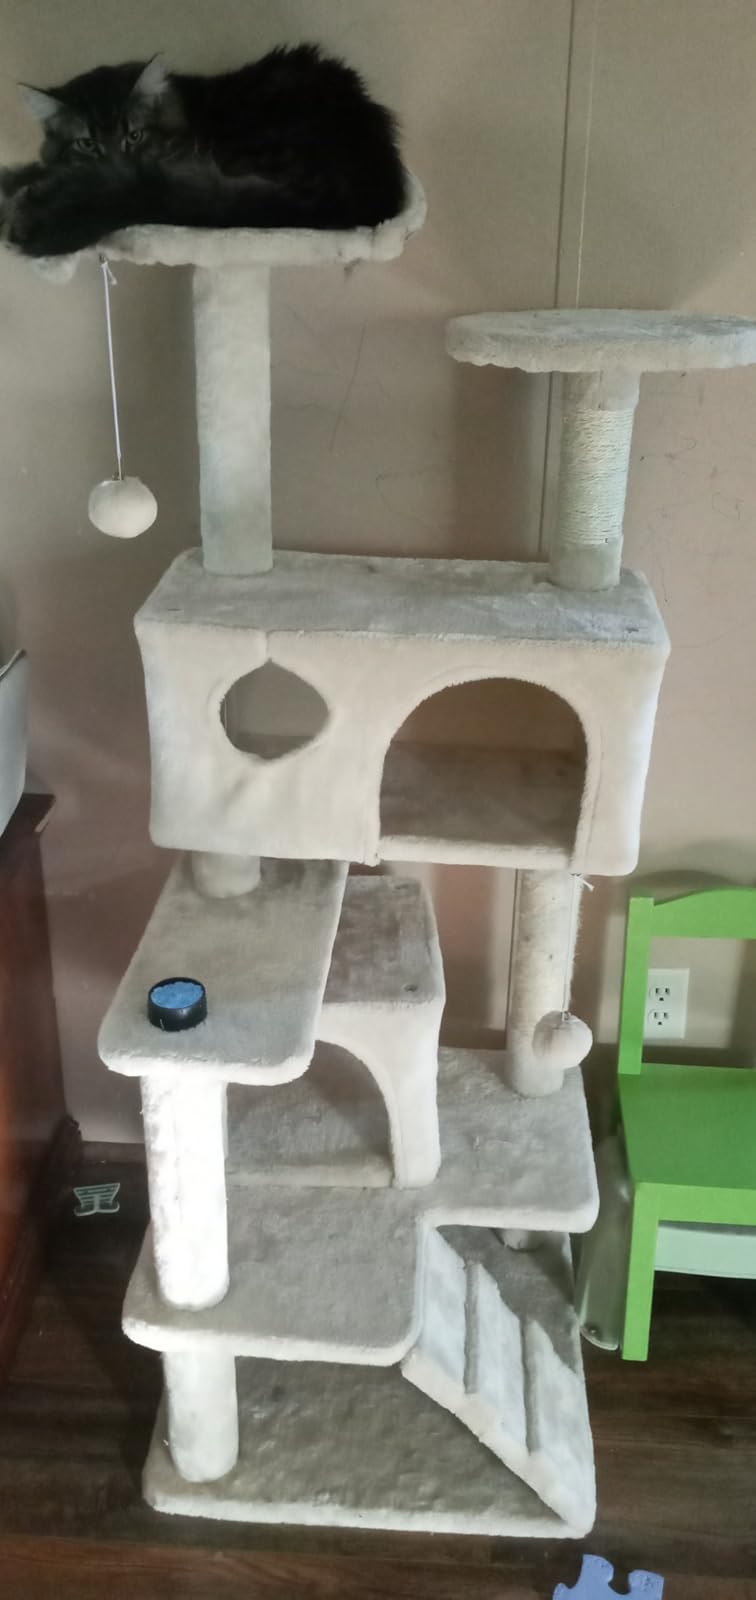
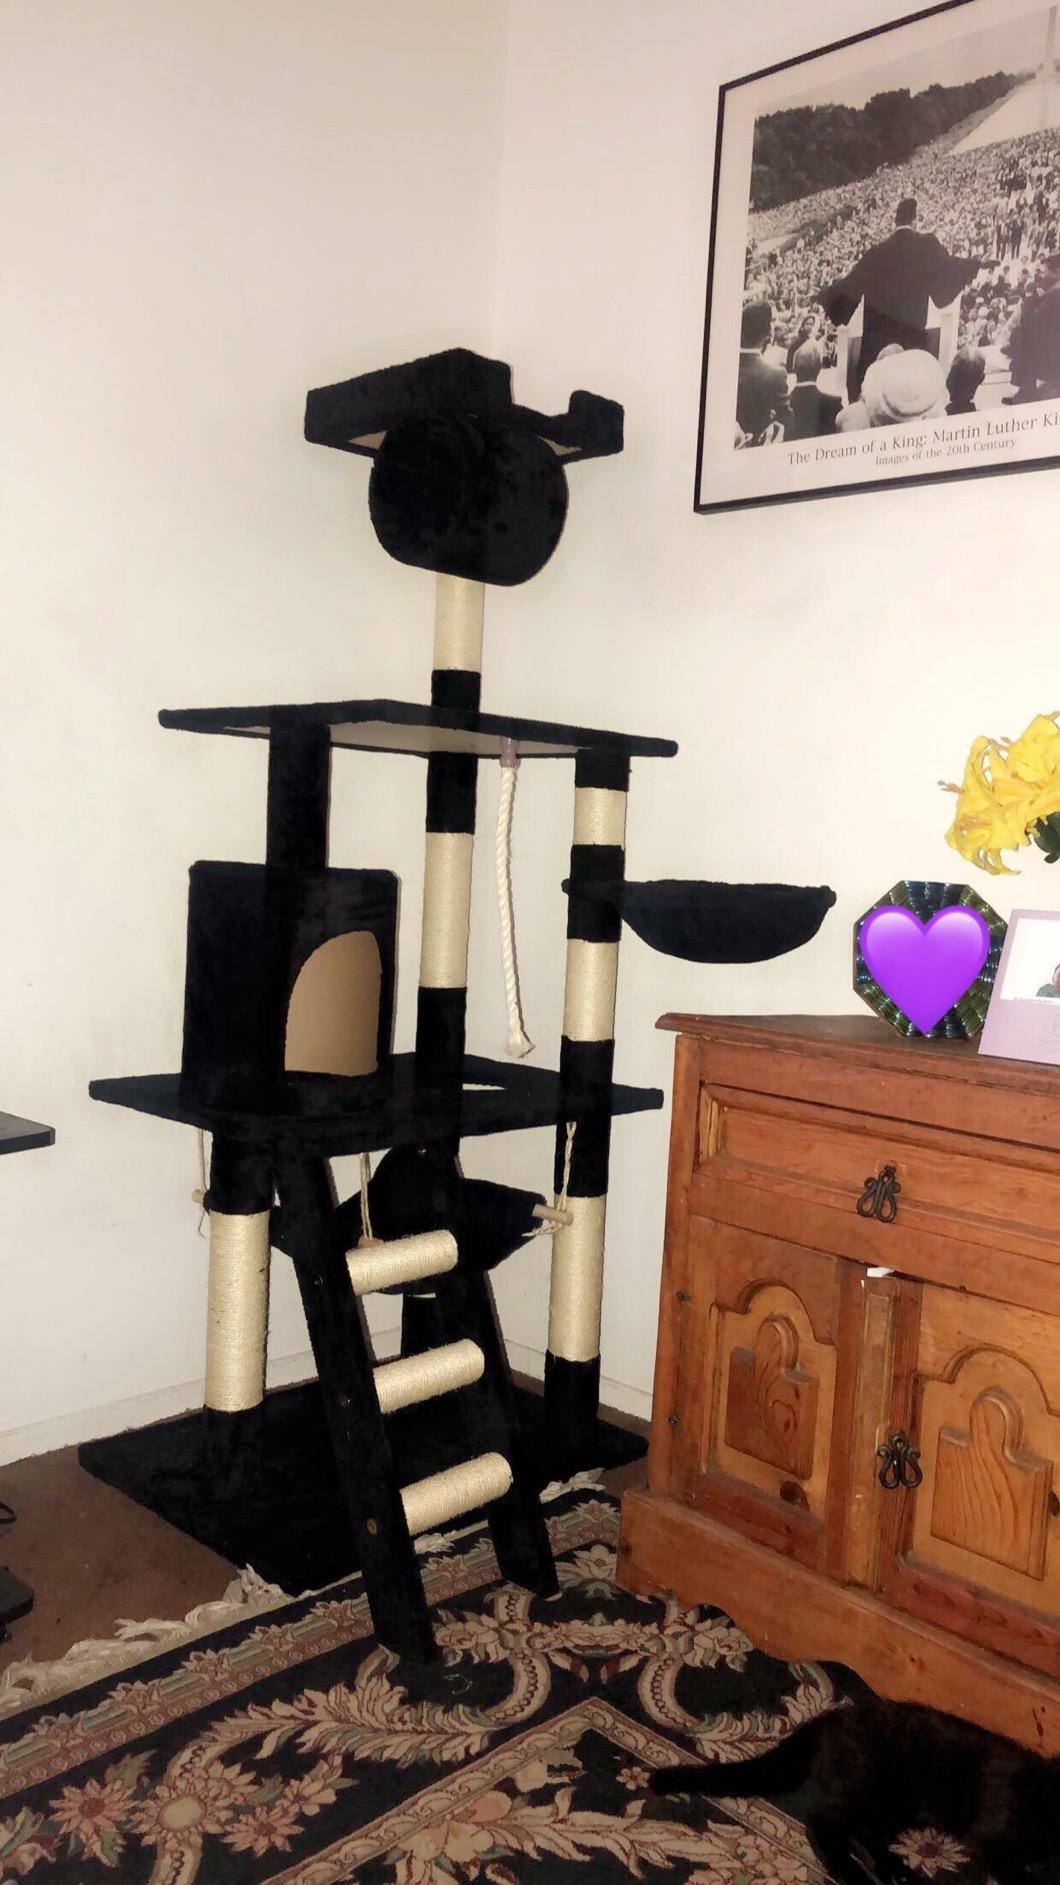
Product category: items_cat tree
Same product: no